2018 Berlin ePrix

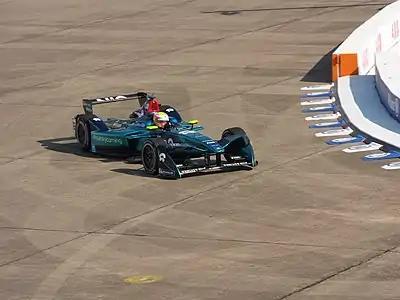
Oliver Turvey qualified on the front row of the grid in second place.

Traditionally the first qualifying group would have competitors struggle to reach super pole but the Templehof Airport Street Circuit has been known to produce unexpected results since its concrete surface absorbs heat generated by a car's tyres and this posed a risk those who had little to no grip in their vehicles. Abt paced the first group, followed by Turvey and the Jaguar duo of Evans (who made a driving error) and Nelson Piquet Jr. Super pole favourite Lotterer was one of the first drivers to venture onto the circuit and attempt a maximum power lap. He slid luridly through the sixth turn, and then glanced the outside barrier leaving the high-speed turn seven left-hander on his timed lap, sustaining possible car damage given he was eight-tenths of a second slower than Abt. In the second group, Lynn set the fastest first sector time of anyone at the time to go third overall and was fastest despite losing time through car correction in the second sector. José María López (Dragon) eliminated Piquet and Lotterer from super pole with the second quickest group time. Maro Engel (Venturi) placed third and Heidfeld managed fourth after glancing the wall. Félix da Costa locked his brakes and was slowest in the second group. D'Ambrosio set the fastest group three lap to go second overall, which was deemed "a major improvement" considering his poor performance earlier in the season. Dillmann was second-quickest, Sarrazin out-qualified teammate Félix da Costa on his Formula E return in third, and Filippi took fourth. Prost had an untidy exit coming out of turn five and was the slowest overall driver in group qualifying.